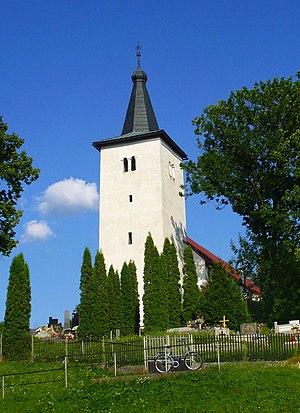
Dražkovce est un village de Slovaquie situé dans la région de Žilina.